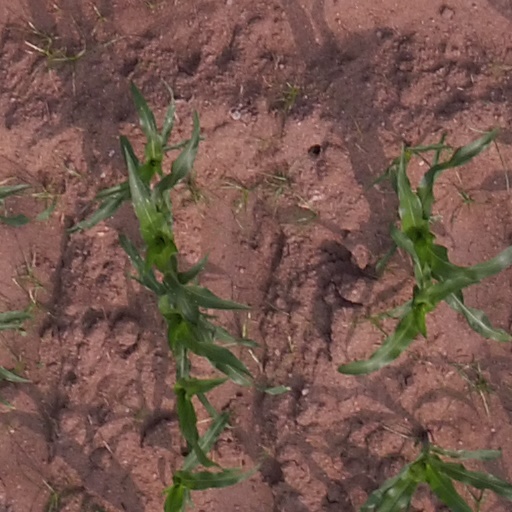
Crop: maize; corn